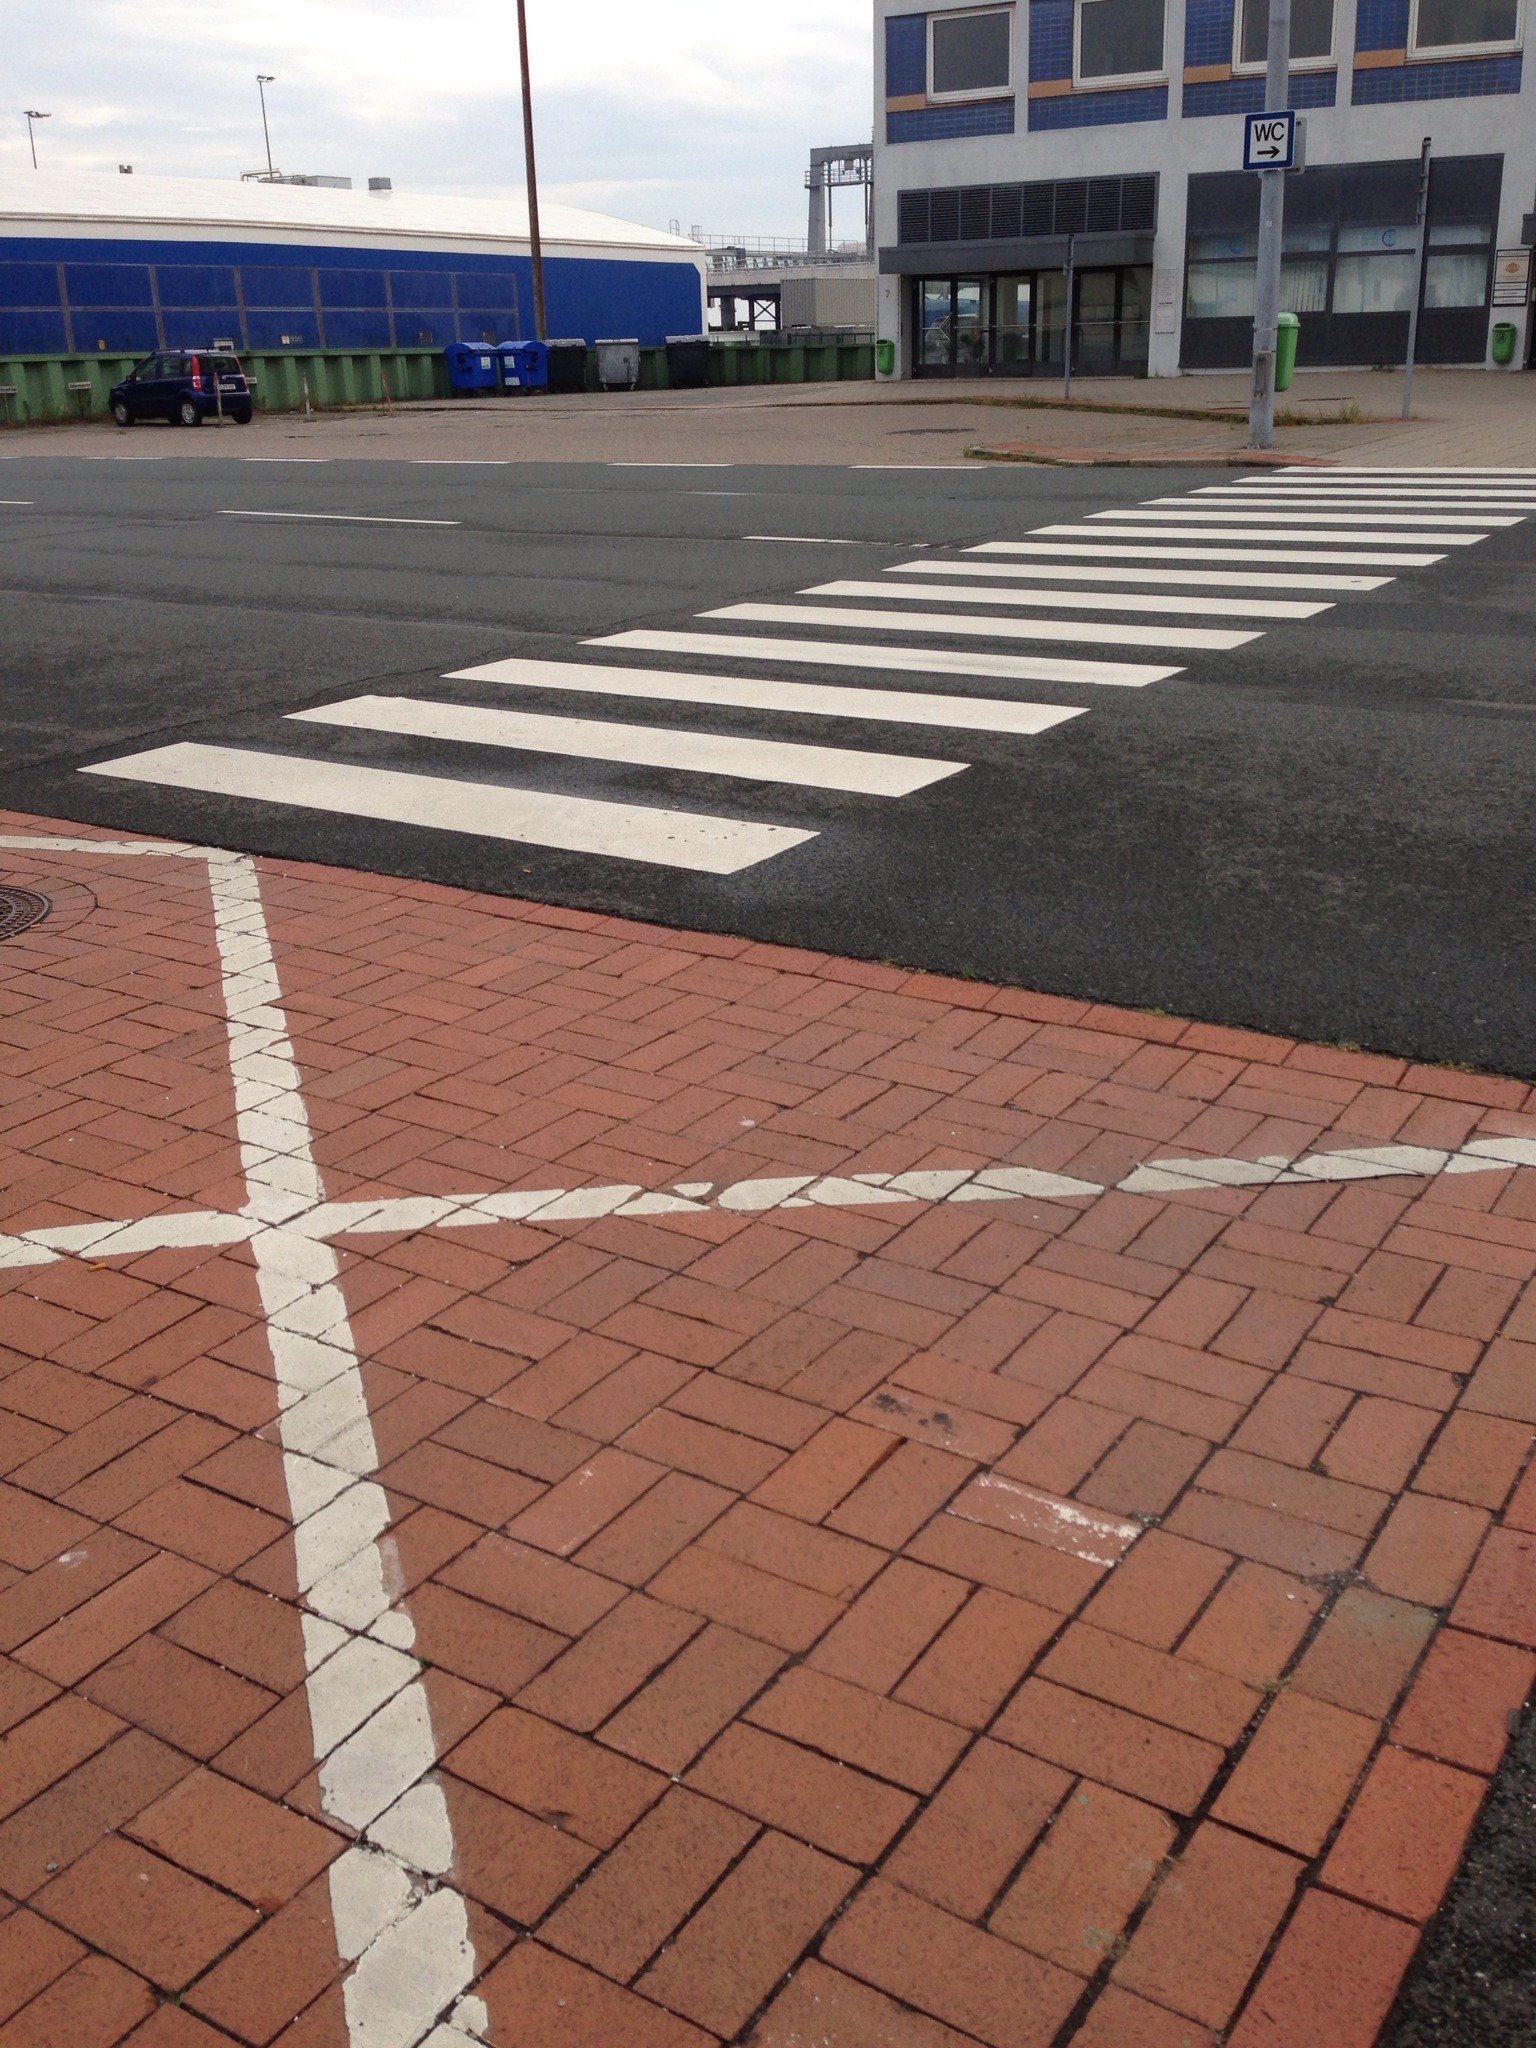
road, sidewalk, floor, roof, cobblestone, city, asphalt, walkway, brick, lane, parking lot, public space, infrastructure, zebra crossing, driveway, flooring, pedestrian crossing, road surface, road marking, bremerhaven, human settlement, outdoor structure, columbus kai